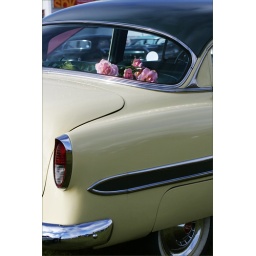
Taken last autumn in a old cars show at Ljosanott (lightnight) in Keflavik, Iceland. I love the flower in the window.